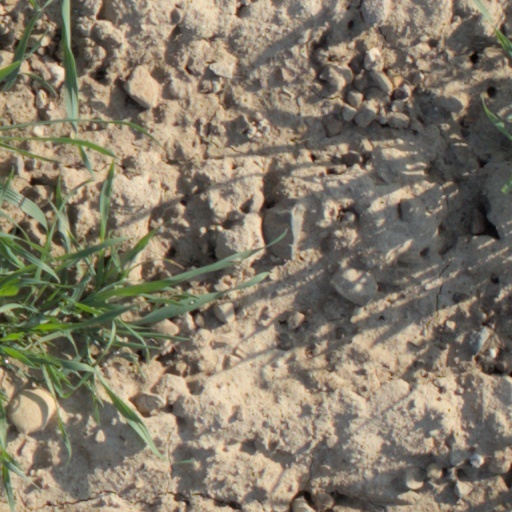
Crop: wheat